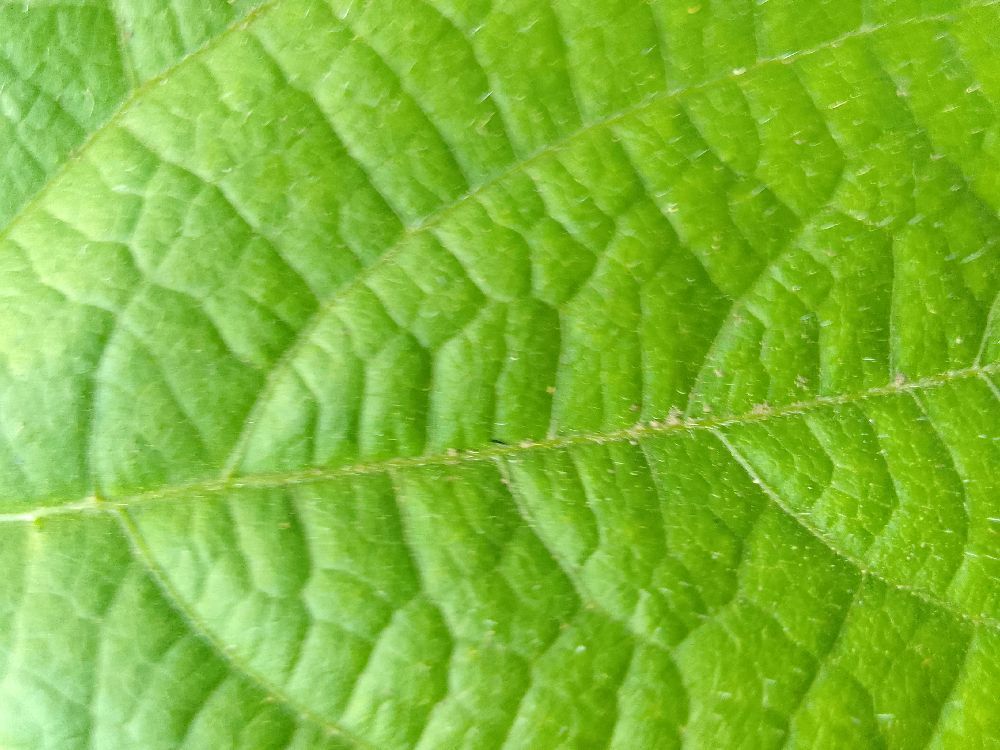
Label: healthy